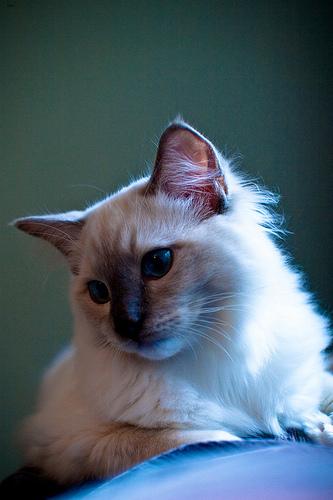
Breed: Ragdoll